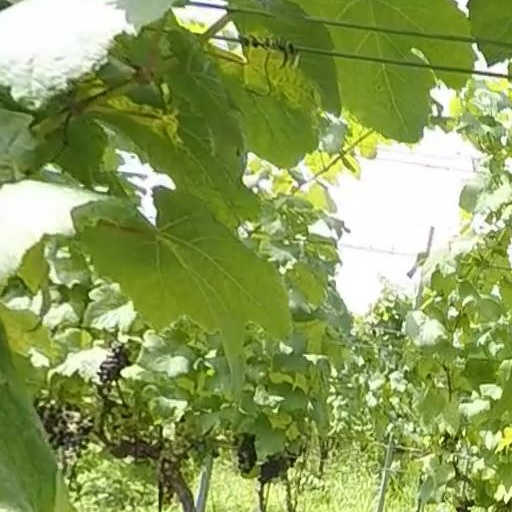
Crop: grape